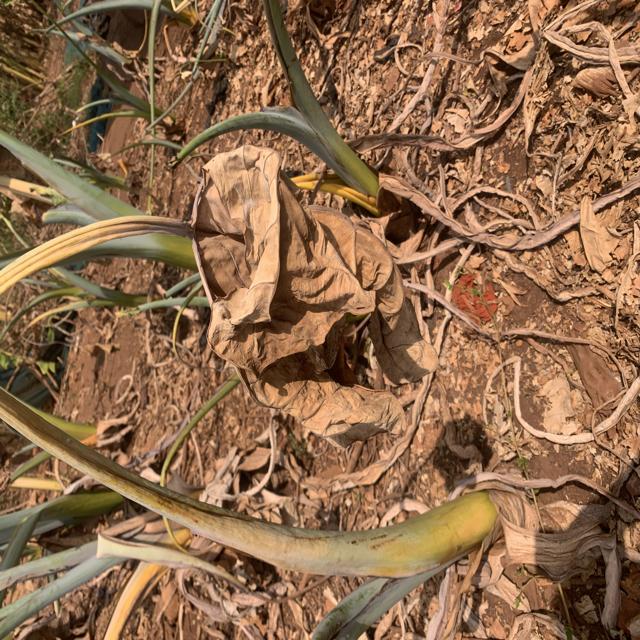
Label: Late_Blight